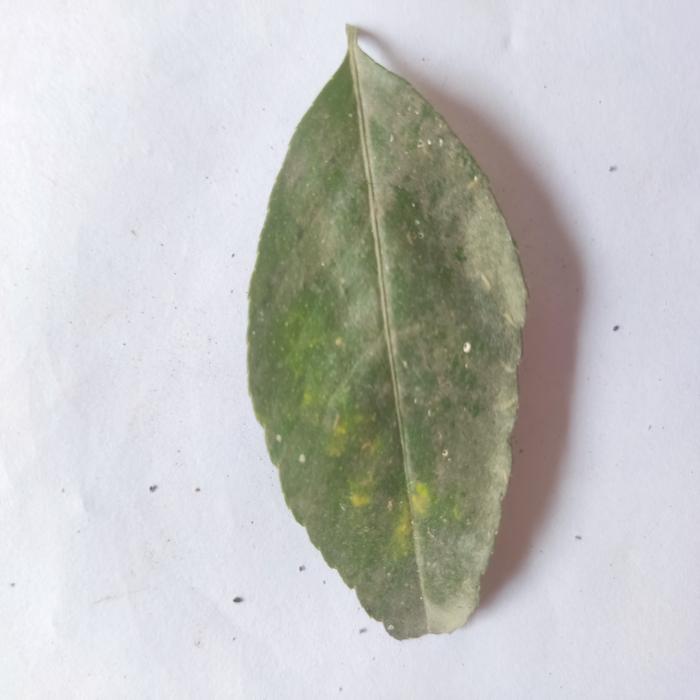
Crop: Lemon
Leaf condition: Sooty_Mold